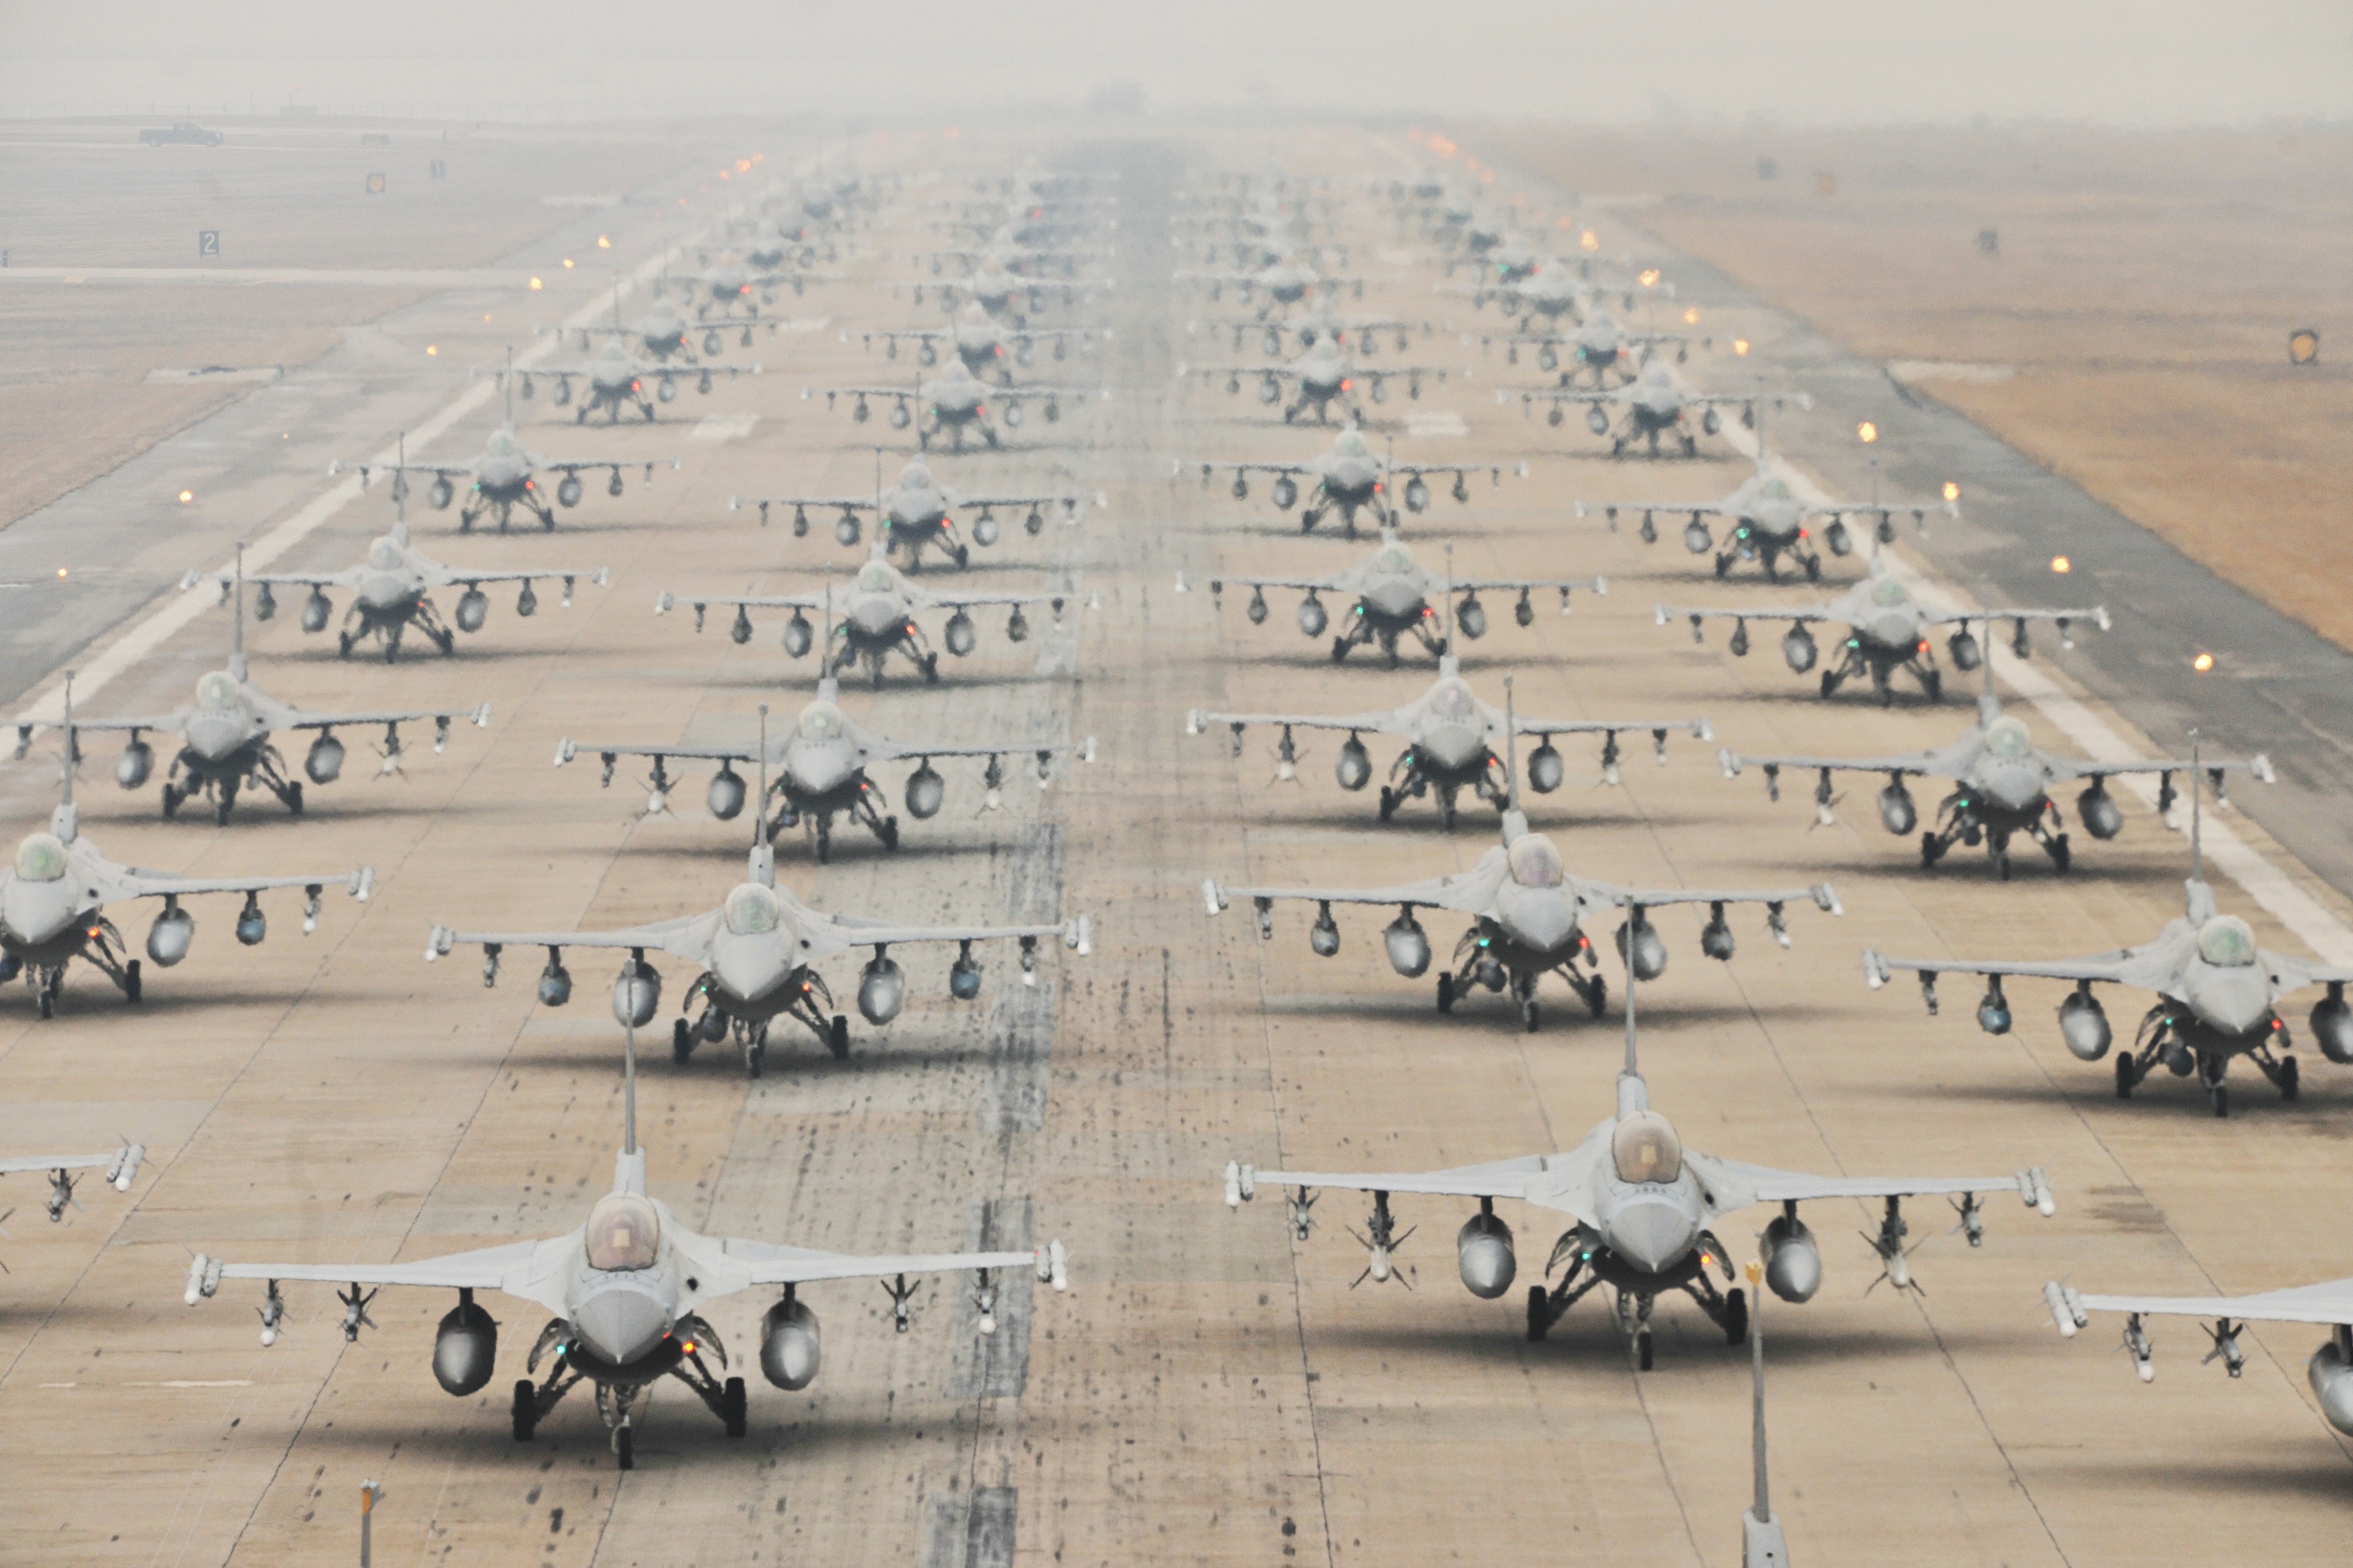
airplane, plane, aircraft, vehicle, aviation, usa, training, exercise, runway, air force, f 16, military aircraft, military jets, atmosphere of earth, elephant walk